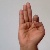
The image shows a hand gesture representing the letter 'F' in Indian Sign Language.